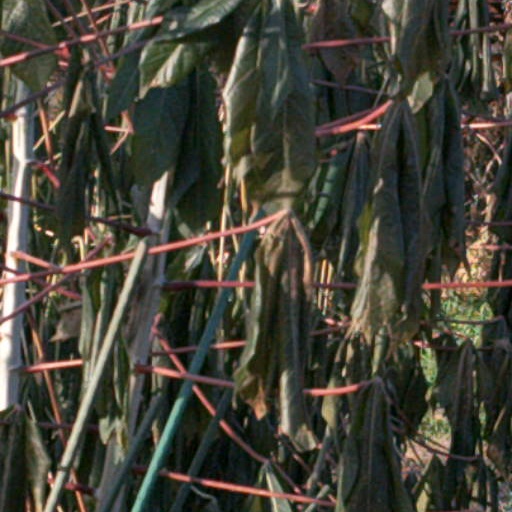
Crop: cassava